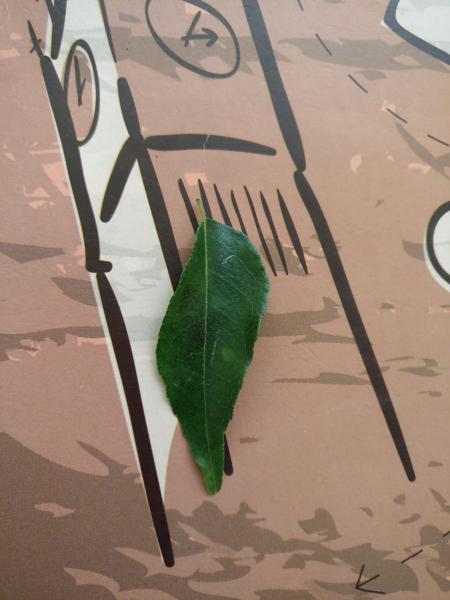
Plant: Curry